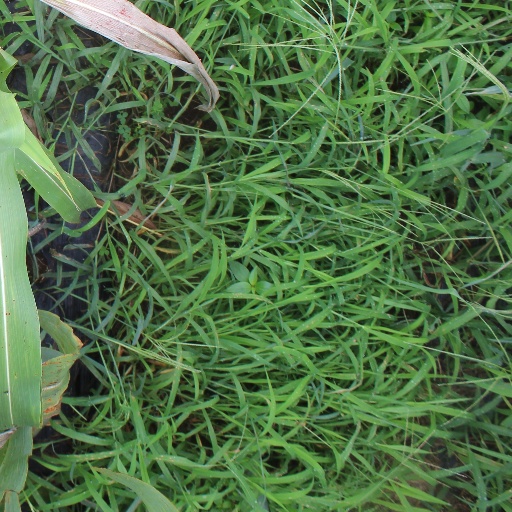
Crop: sorghum